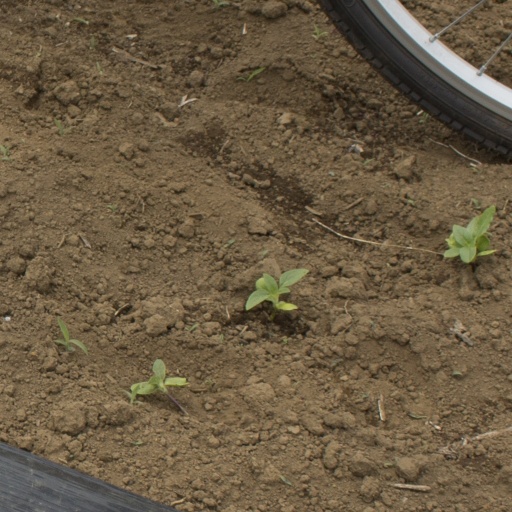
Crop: Jerusalem artichoke